Globbo

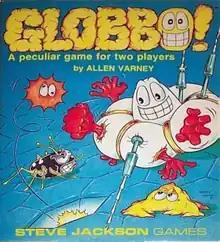
Cover of booklet edition

Globbo! is a board game published by Steve Jackson Games (SJG) in 1984 in which a murderous blob tries to eliminate equally murderous blob children.